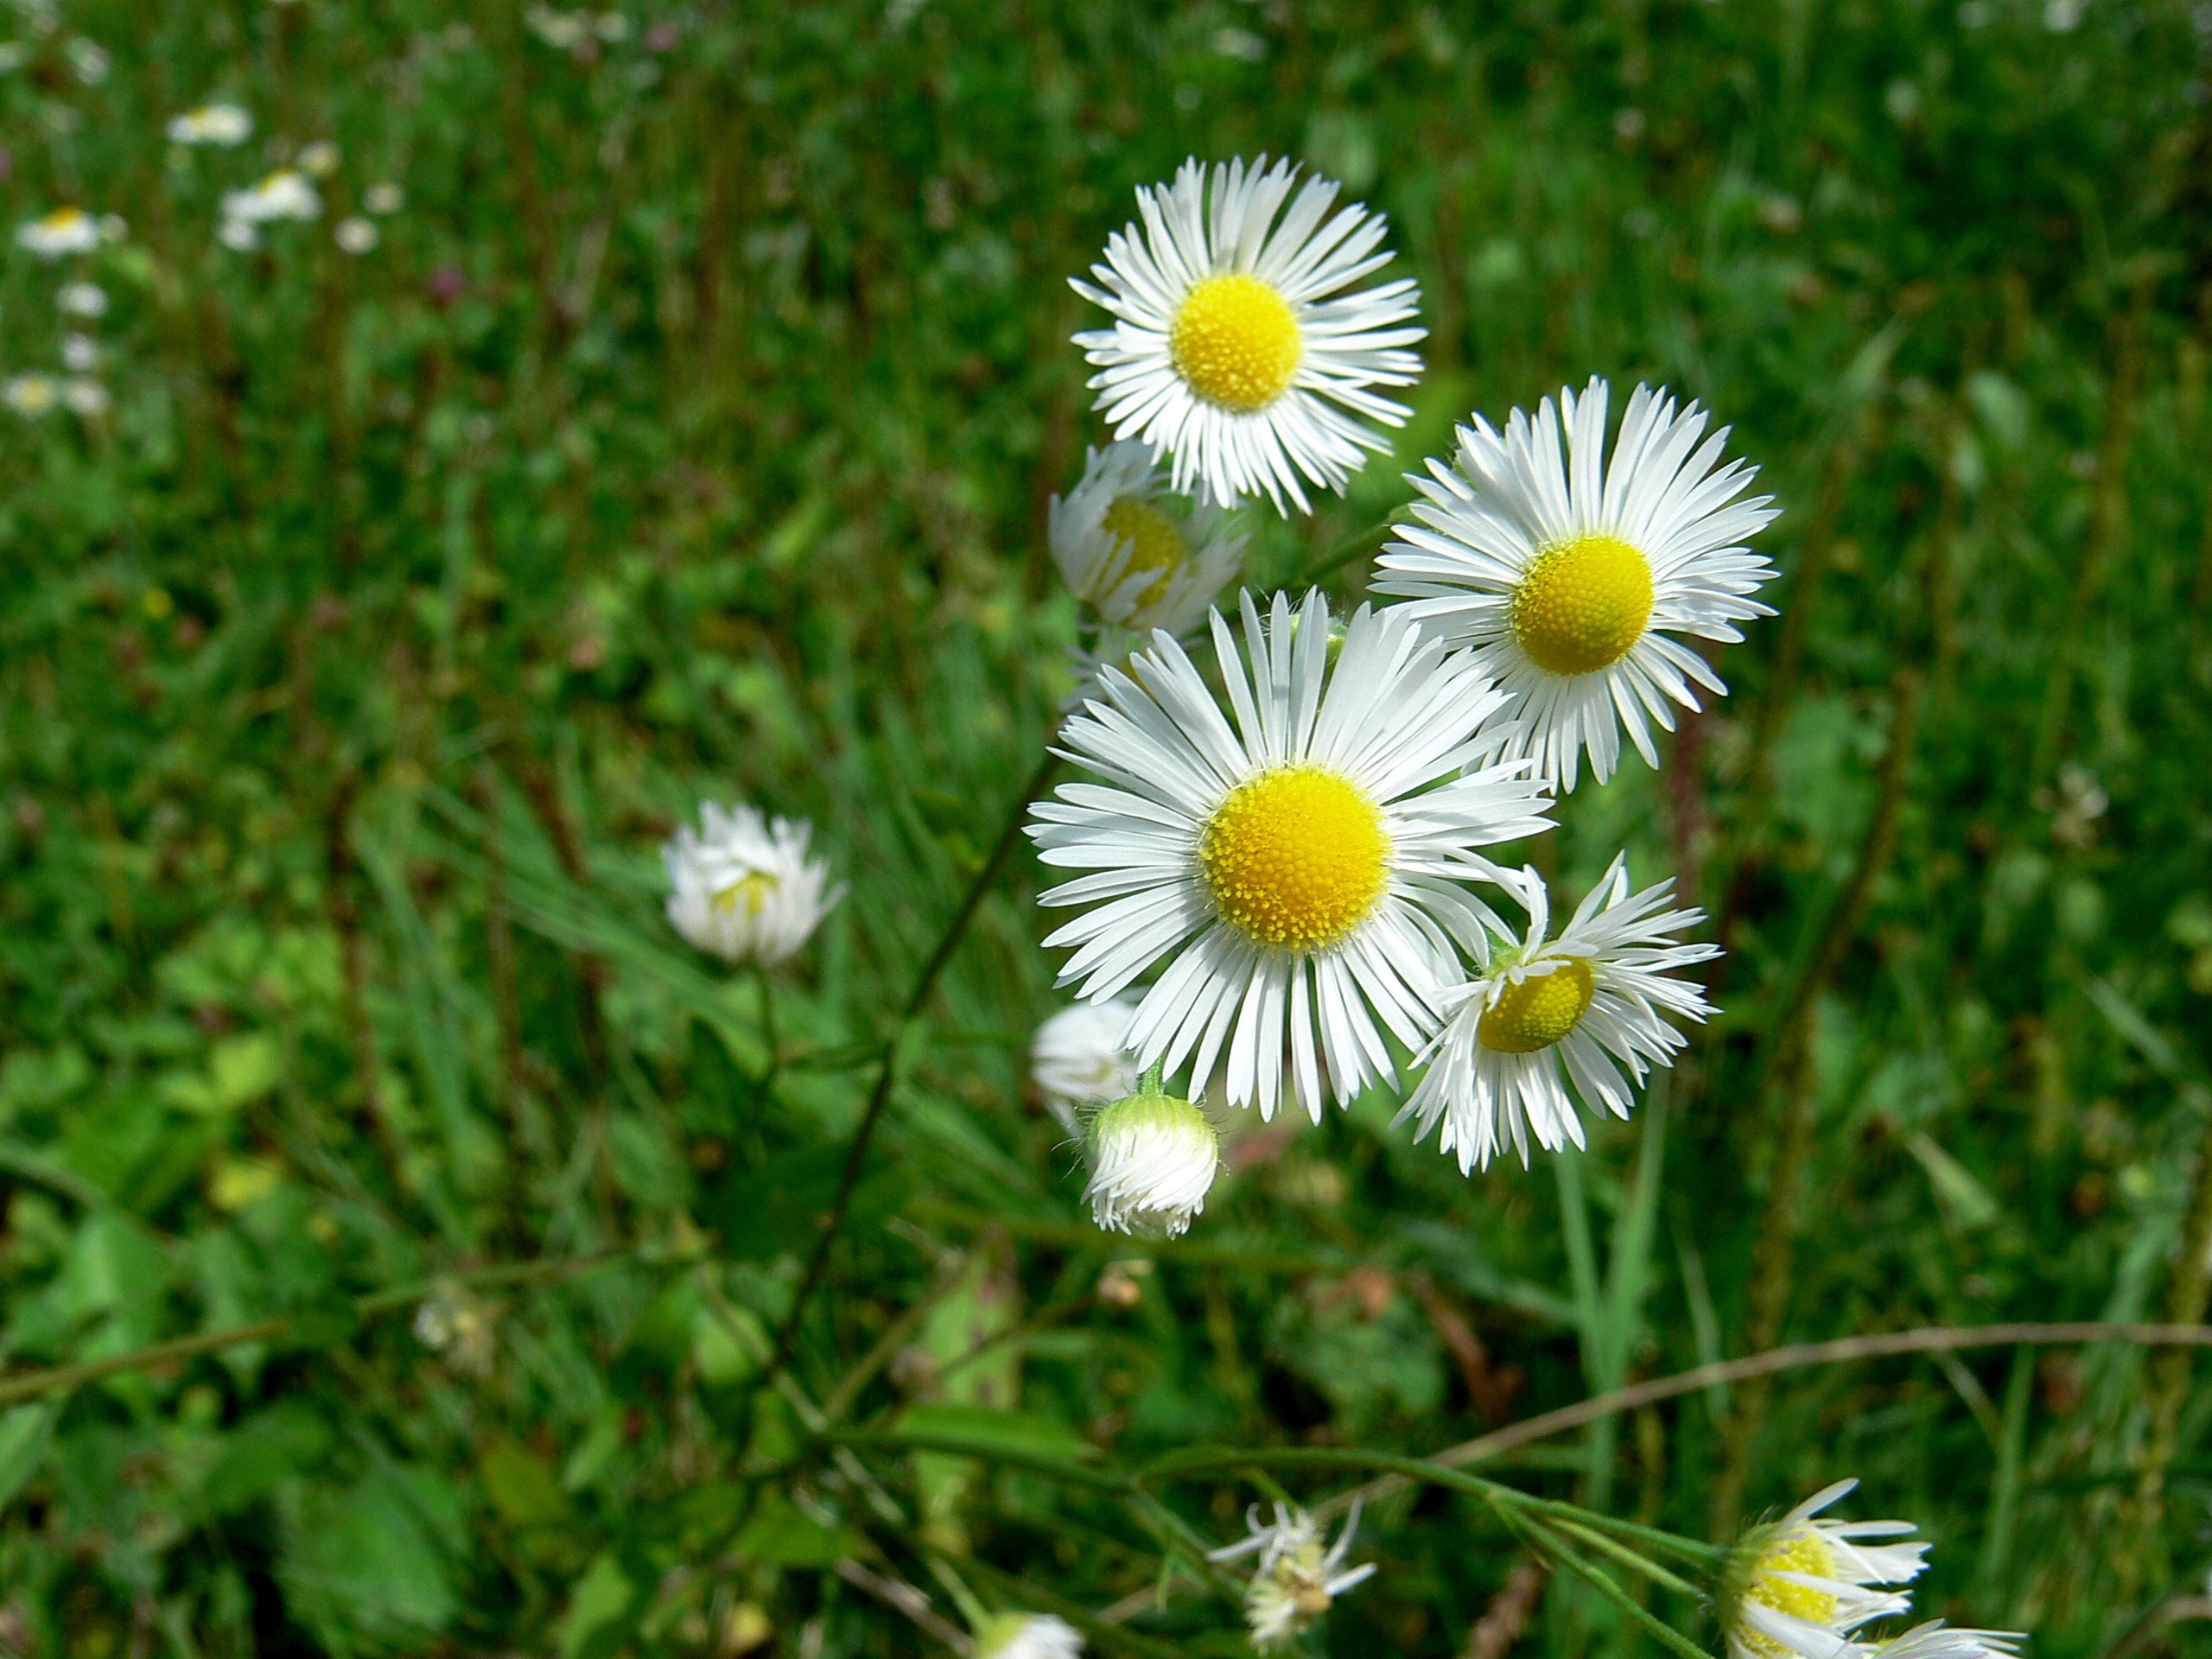
nature, grass, outdoor, plant, field, meadow, flower, petal, summer, floral, daisy, spring, green, botany, flora, wildflower, sunny, aster, flowering plant, daisy family, daisy flower, oxeye daisy, annual plant, land plant, chamaemelum nobile, marguerite daisy